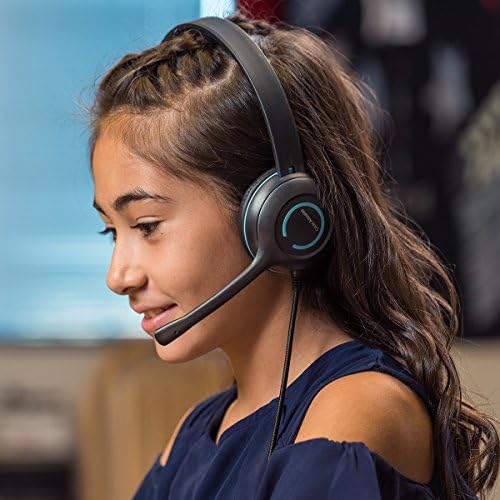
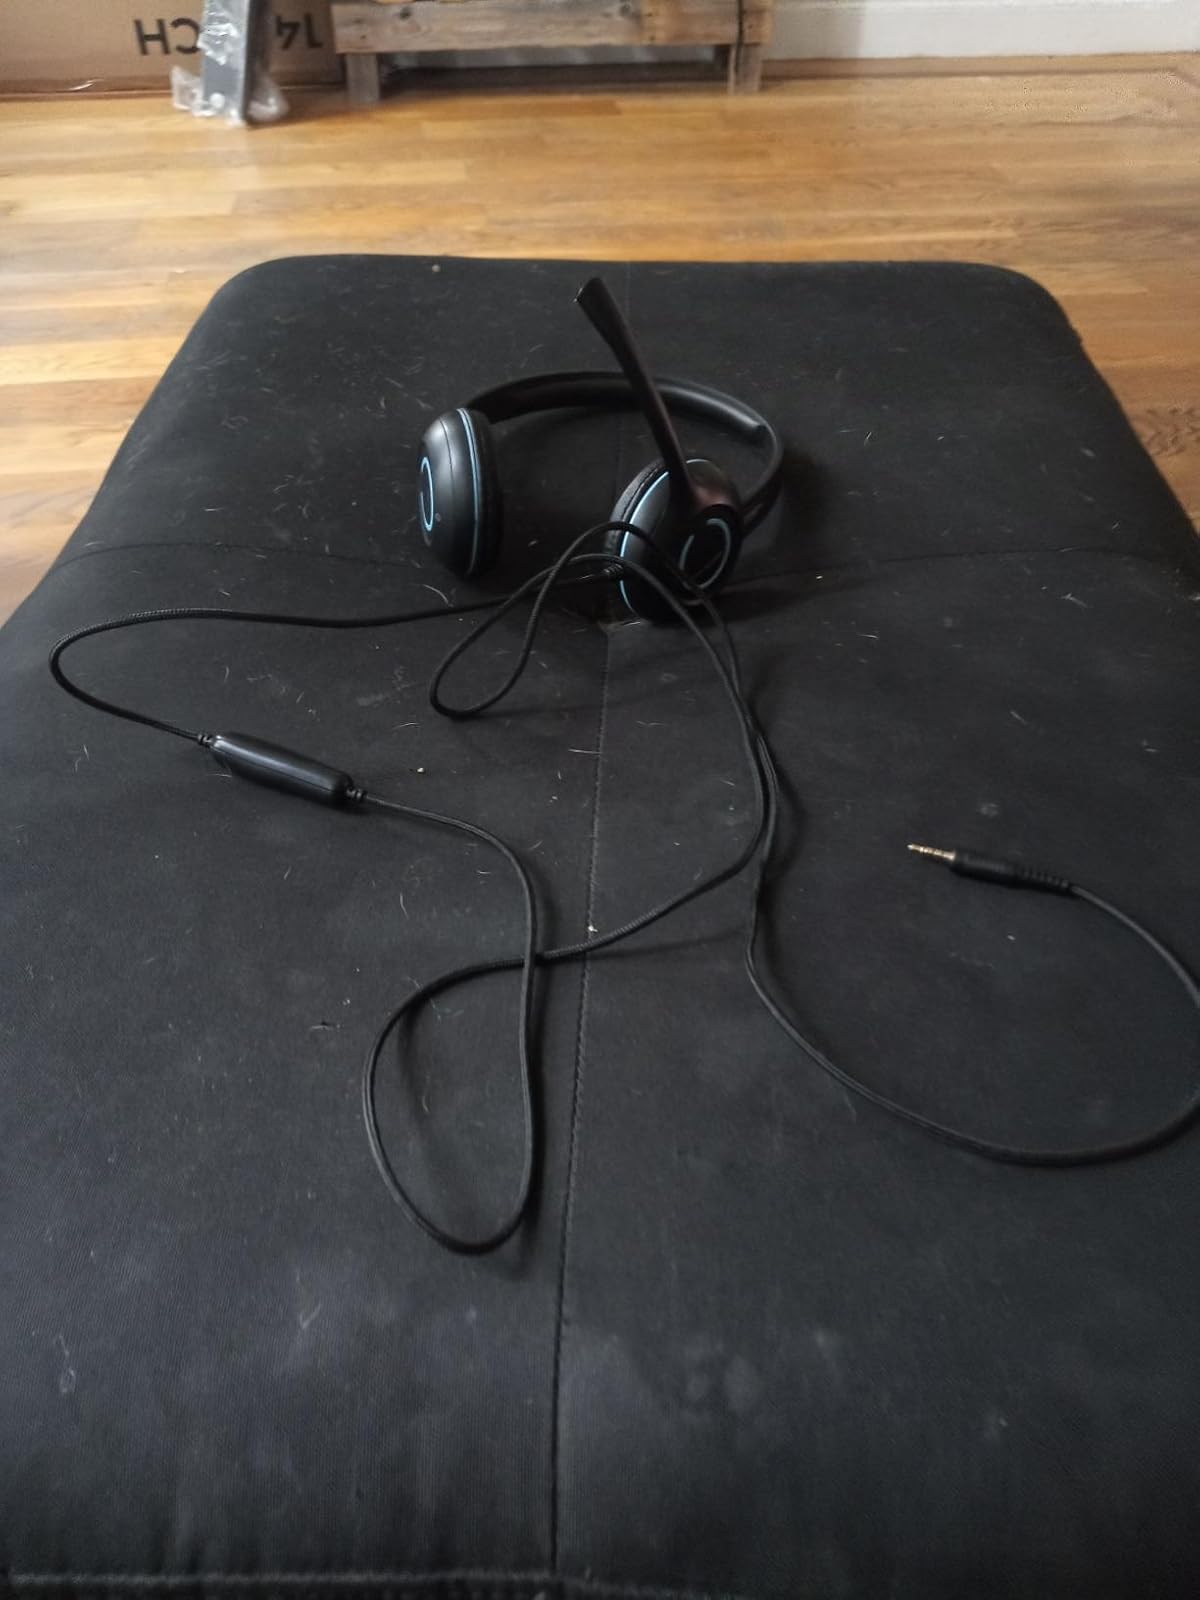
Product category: headphones
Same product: yes